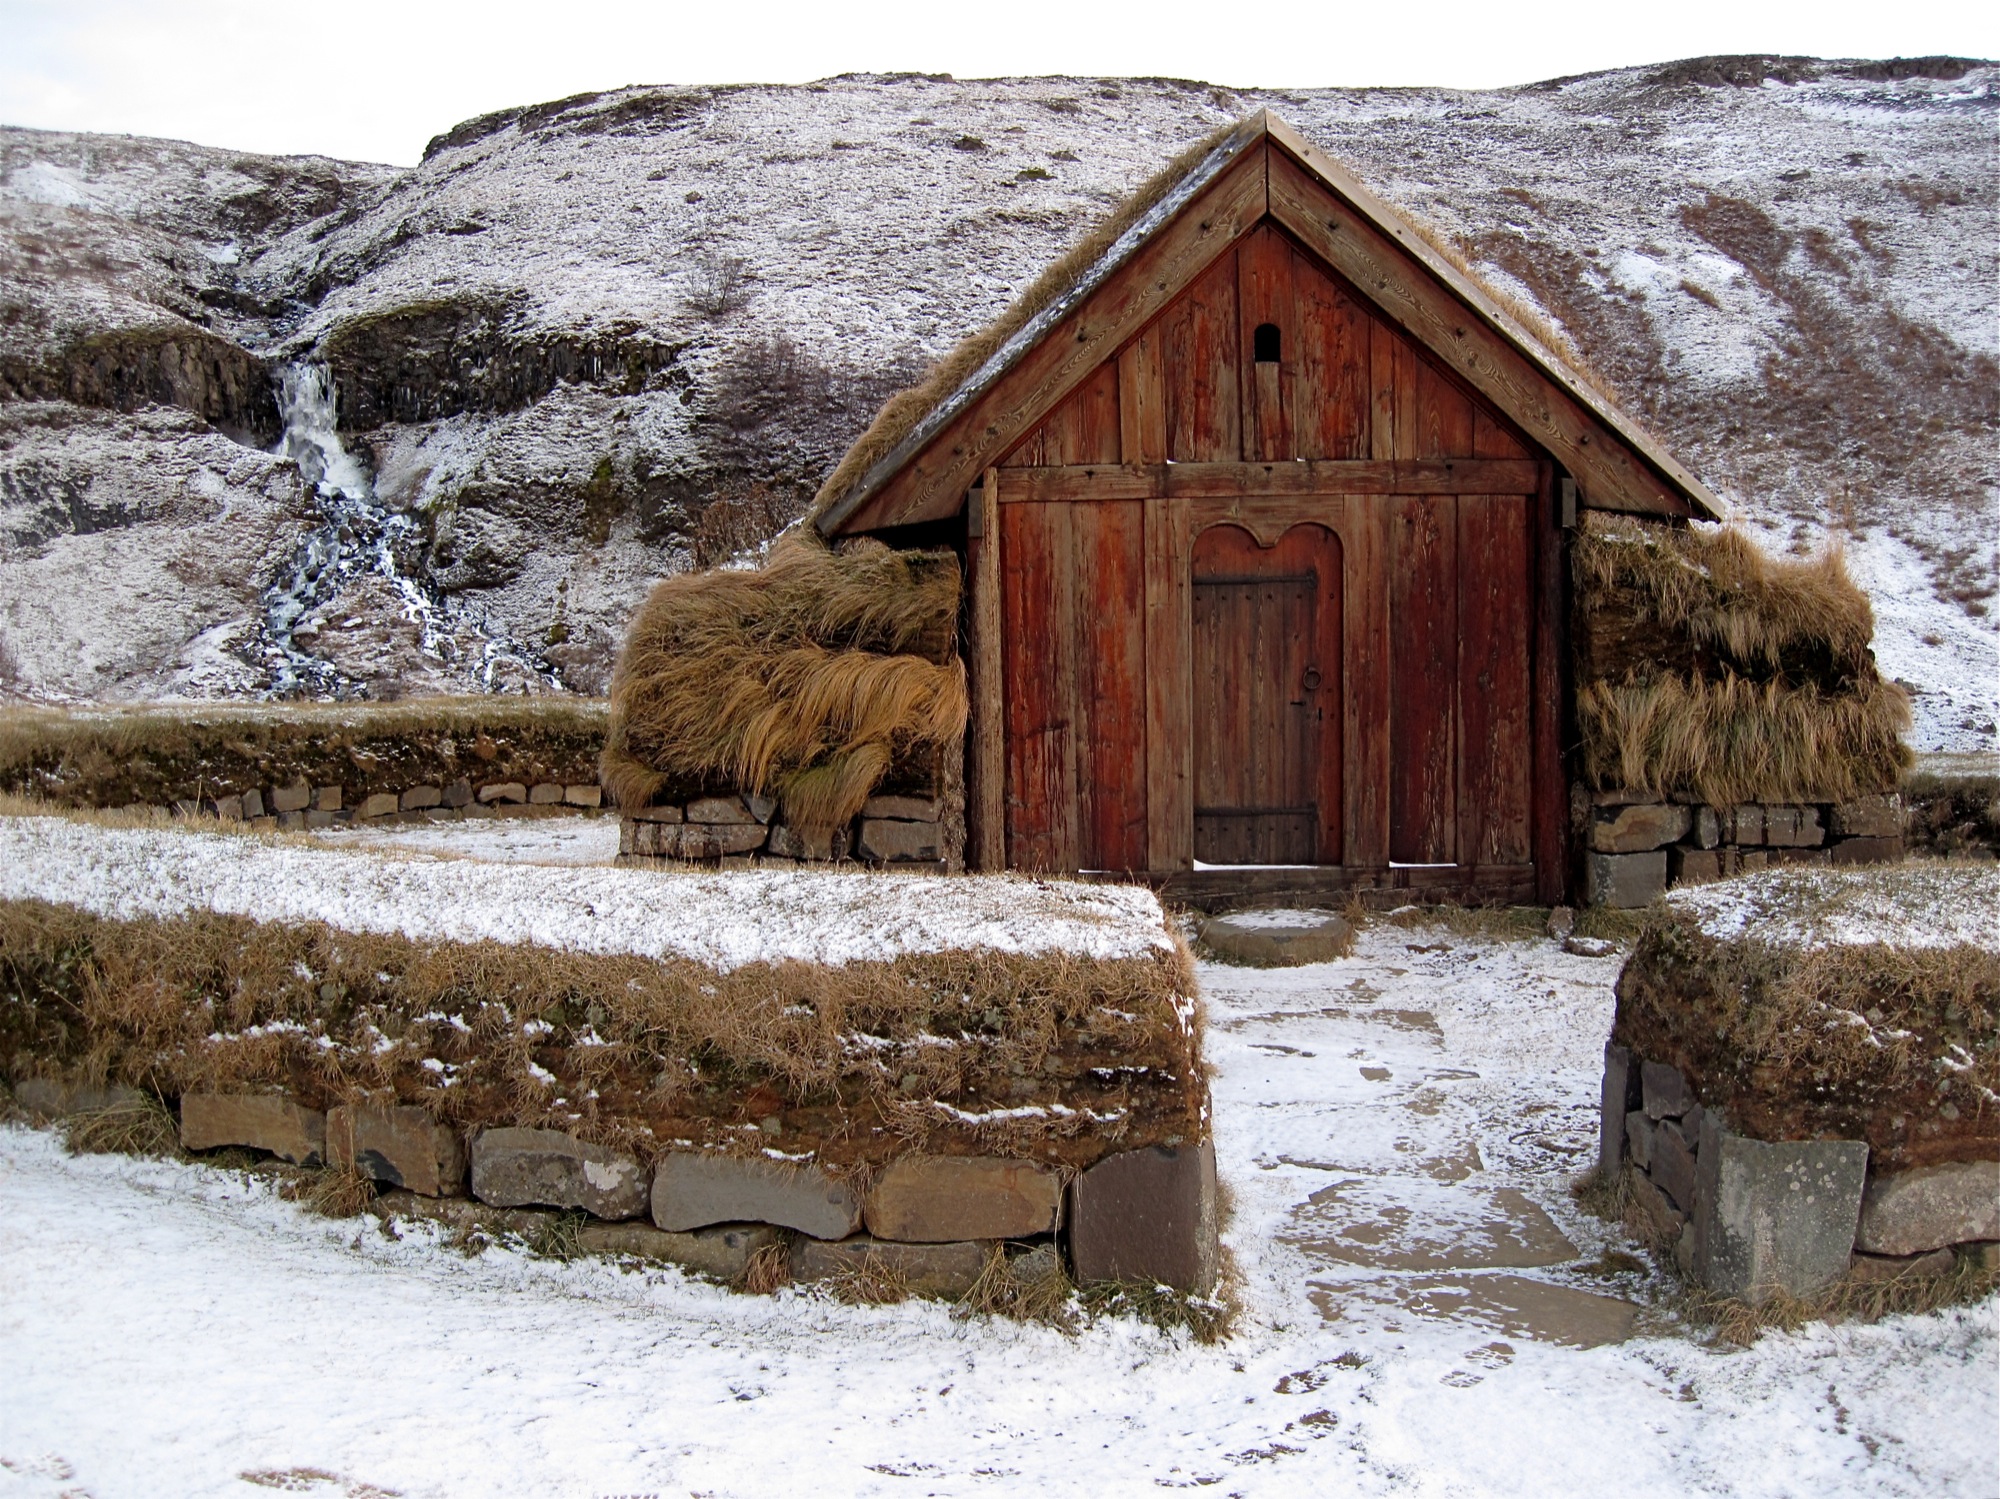
rock, snow, winter, wood, house, building, barn, wall, hut, village, weather, chapel, iceland, season, ruins, monastery, history, rural area, ancient history